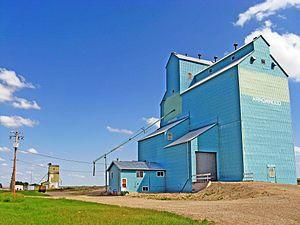
Arrowwood est un village du Comté de Vulcan, situé dans la province canadienne d'Alberta.